Rajasthan

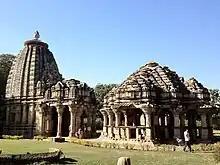
Ghateshwara Mahadeva temple at the Baroli Temple Complex. The temples were built between the 10th and 11th centuries CE by the Gurjara-Pratihara dynasty.

The Pratiharas ruled for many dynasties in this part of the country; the region was known as "Gurjaratra". Up to the 10th century CE, almost all of North India acknowledged the supremacy of the Imperial Pratiharas, with their seat of power at Kannauj.